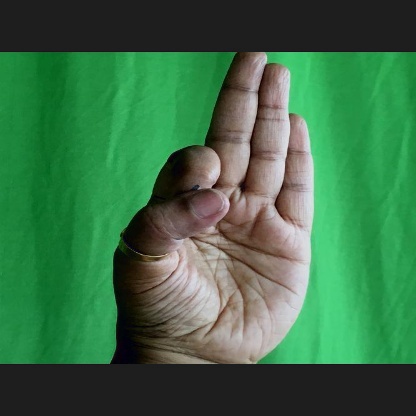
Mudra: Aralam